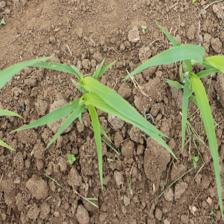
Label: Sorghum